New York City Fire Department

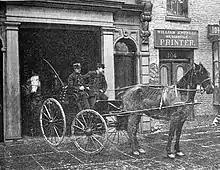
Battalion Chief John J. Bresnan (left) answering a call in 1887. While leading men into a building fire in 1894, Bresnan became trapped and suffocated when a roof collapsed. It was stated: “no braver, abler or more conscientious man than John J. Bresnan ever drew a paycheck in the service of the City of New York.”

In 1865, the volunteer fire department was abolished by a state act which created the "Metropolitan Fire District" and the "Metropolitan Fire Department" ("MFD"). This effectively gave control of the fire departments in the cities of New York and Brooklyn to the Governor who appointed his Board of Commissioners. There was never any effective incorporation of the fire departments of the two cities during this period. It wasn't until the Greater City of New York was consolidated in 1898 that the two were combined under one common organization or organizational structure. The change met with a mixed reaction from the citizens, and some of the eliminated volunteers became bitter and resentful, which resulted in both political battles and street fights. The insurance companies in the city, however, finally won the battle and had the volunteers replaced with paid firefighters. The members of the paid fire department were primarily selected from the prior volunteers. All of the volunteer's apparatus, including their fire houses, were seized by the state who made use of them to form the new organization and form the basis of the current FDNY. The MFD lasted until 1870 when the Tweed Charter ended state control in the city. As a result, a new Board of Fire Commissioners was created and the original name of the "Fire Department City of New York" ("FDNY") was reinstated.